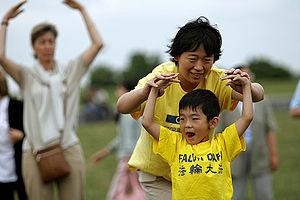
Le Falun Gong, une ancienne discipline de qigong qui combine la méditation et des exercices avec la philosophie morale, a commencé à se répandre largement en Chine à partir de 1992 à la suite de sa divulgation au grand public par Li Hongzhi. Les premières conférences de Li Hongzhi hors de Chine ont eu lieu à Paris en 1995. À l'invitation de l'ambassadeur de Chine en France, il a présenté cette méthode au personnel de l'ambassade et à d'autres personnes. À partir de ce moment-là, Li Hongzhi a donné des conférences dans d'autres grandes villes d’Europe, en Asie, en Australie et en Amérique du Nord. Il s’est installé aux États-Unis en 1998. La communauté internationale du Falun Gong est estimée à plusieurs centaines de milliers de personnes, toutefois cette estimation est imprécise en raison de l’absence d'adhésion formelle.
Le Falun Gong, aussi appelé Falun Dafa, est un mouvement spirituel inspiré du qigong créé par Li Hongzhi. Son enseignement combine la pratique de la méditation, d'exercices aux mouvements lents et souples et le travail sur soi à travers trois principes fondamentaux : Authenticité, Bonté, Tolérance ou Zhen, Shan, Ren.